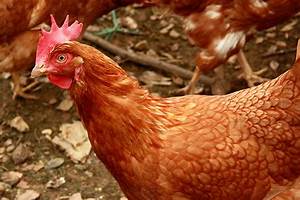
Label: chicken